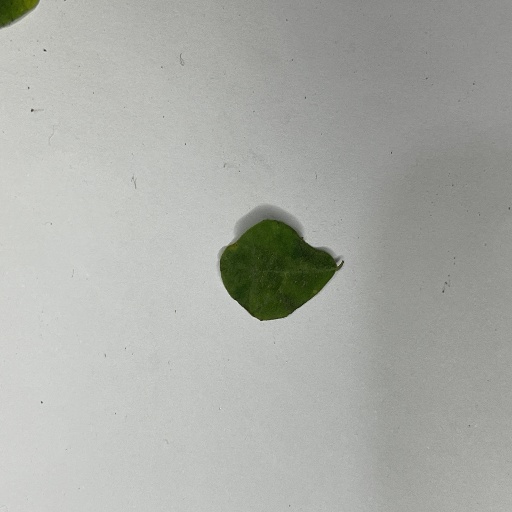
Species: Sojina
Leaf condition: Bacterial Spot